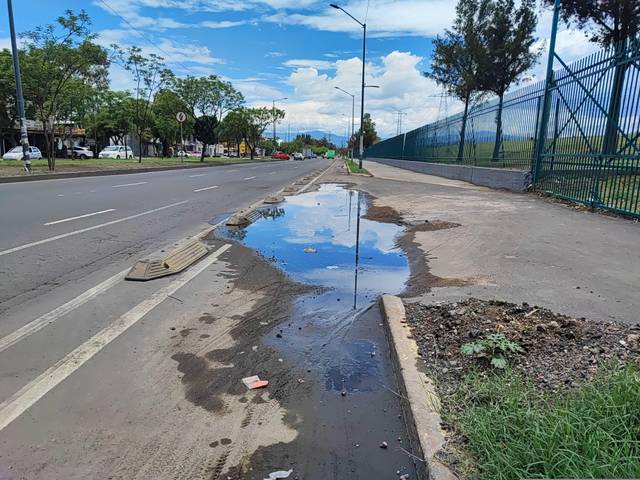
Region: Mexico
Coordinates: 19.359, -99.041